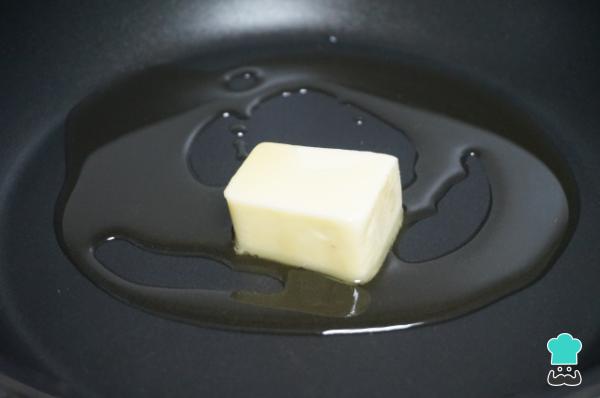
En una sartén amplia pon la mantequilla a fuego medio hasta que se derrita.